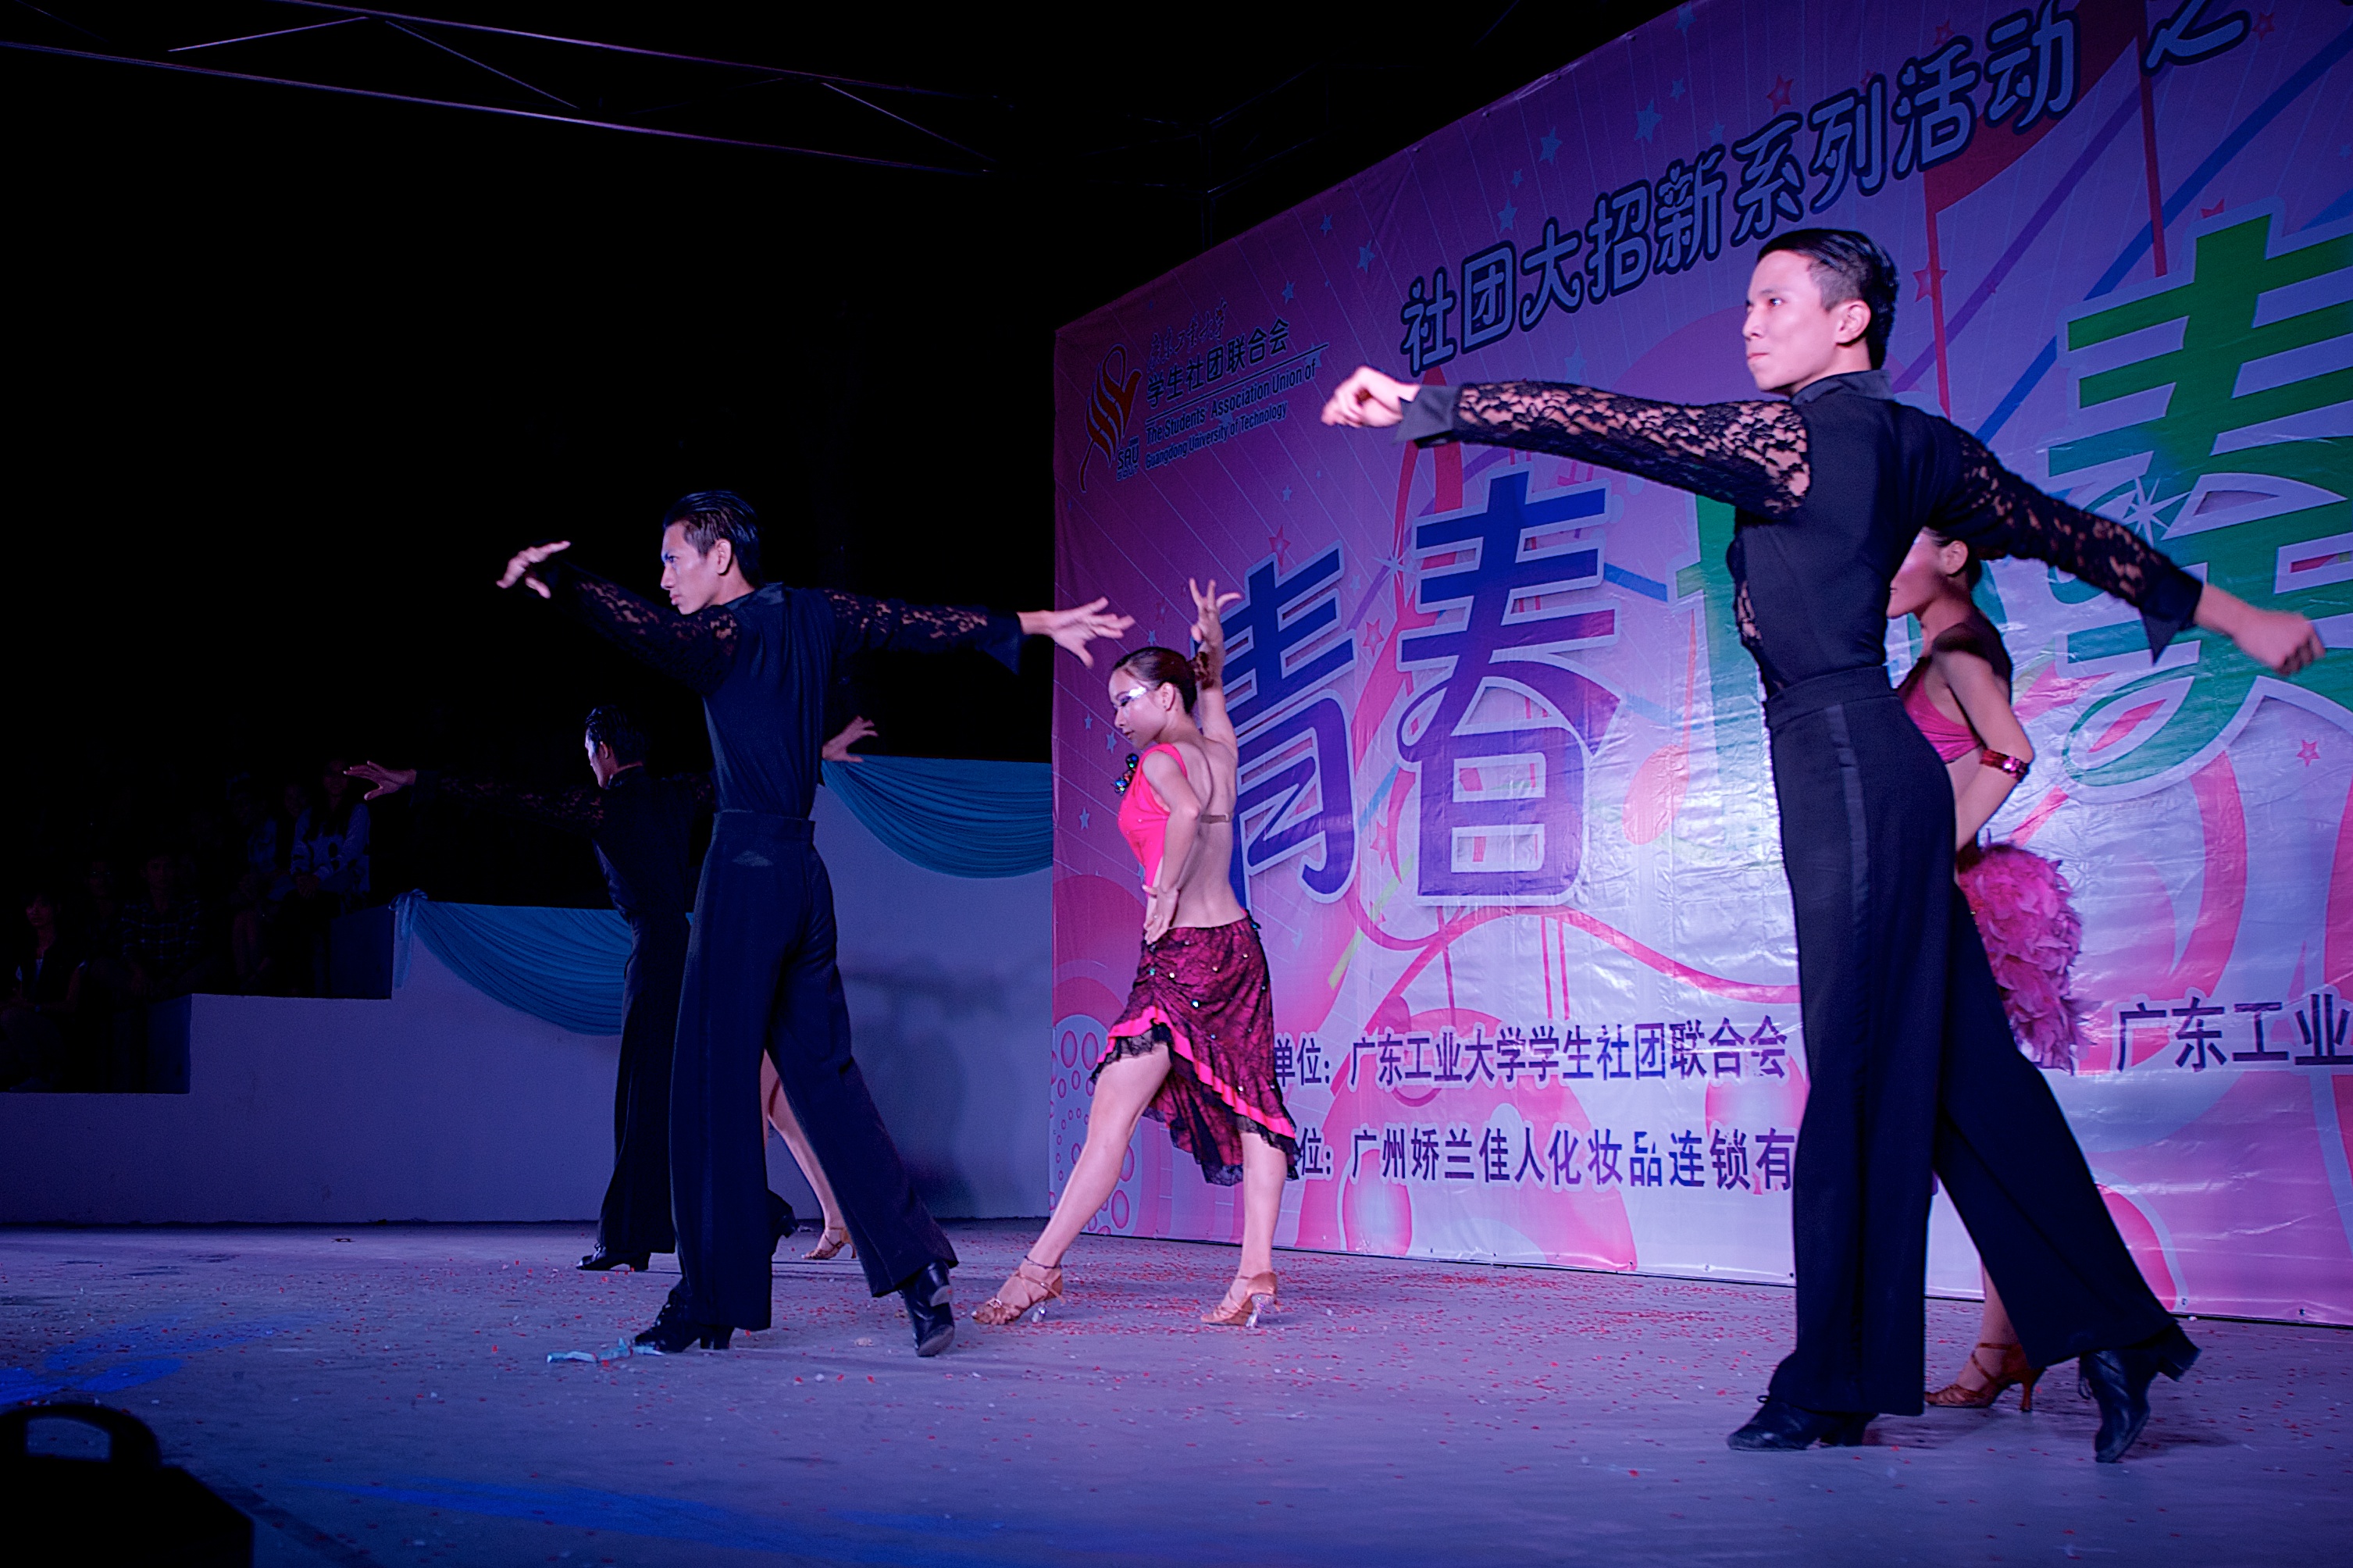
night, play, band, dance, student, performance art, stage, sports, performance, university, singing, collage, china, guangzhou, entertainment, performing arts, musical theatre